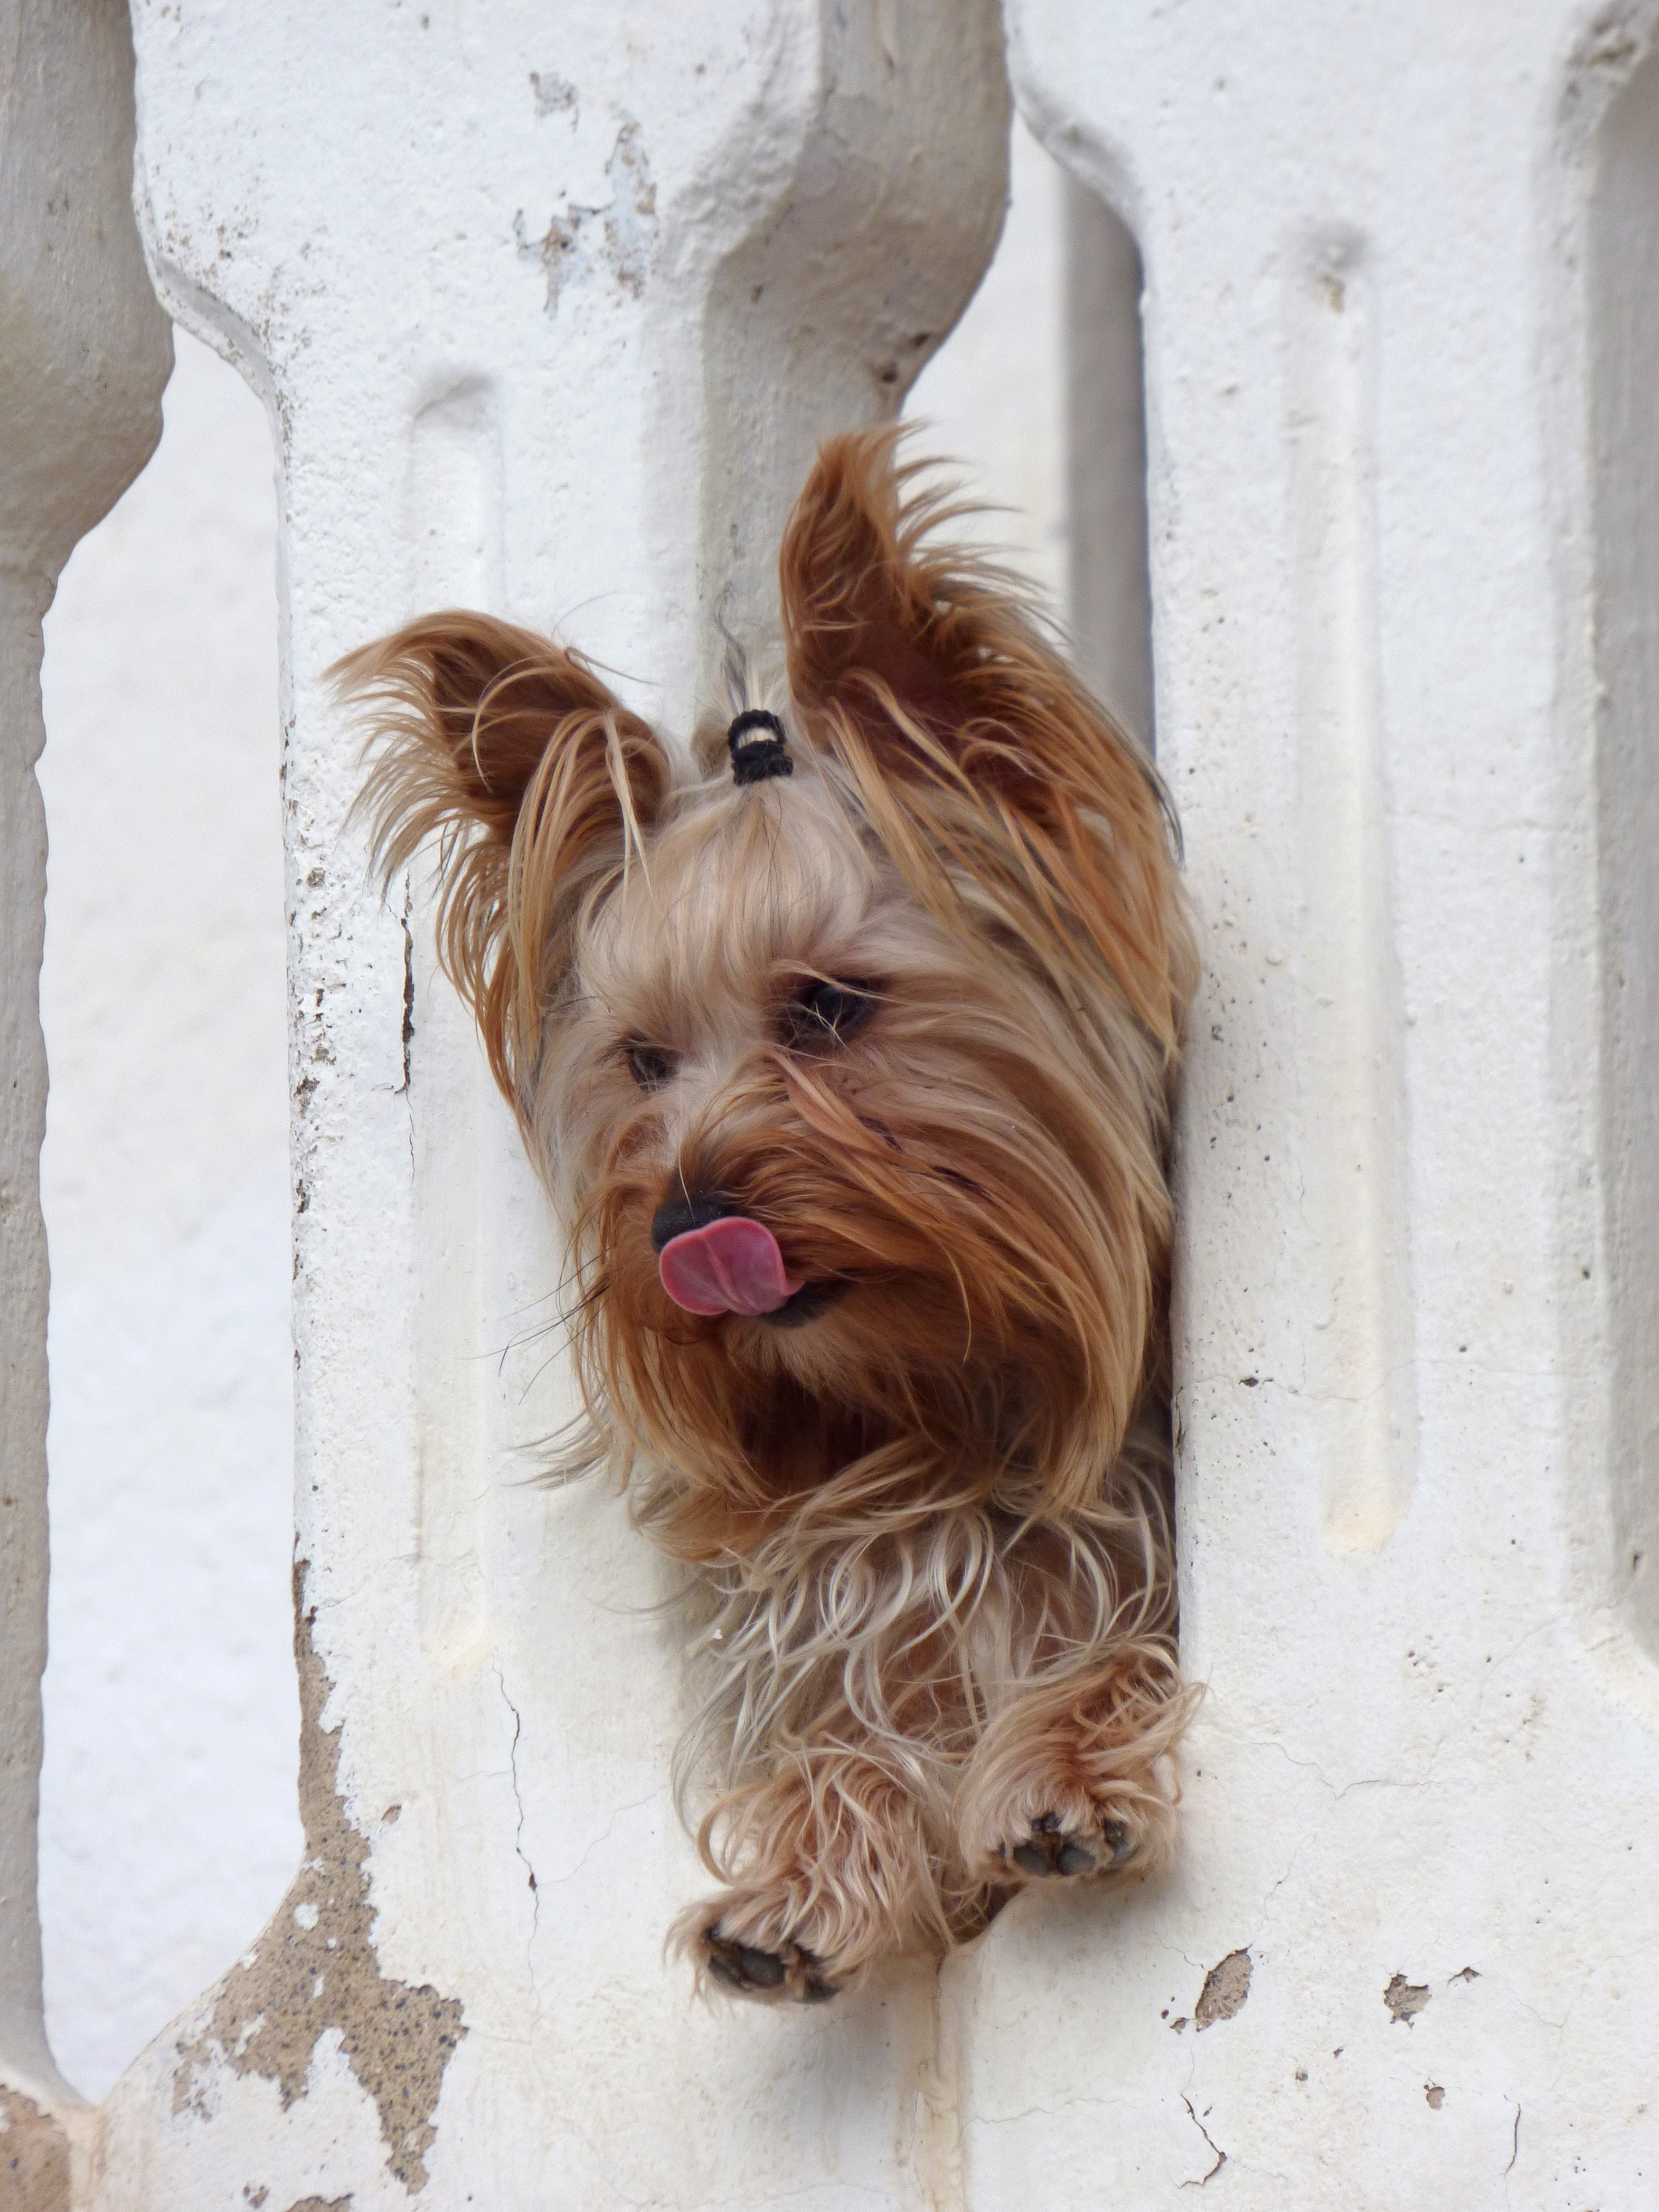
dog, pet, mammal, vertebrate, dog breed, terrier, yorkshire terrier, cairn terrier, have a look, australian silky terrier, dog like mammal, morkie